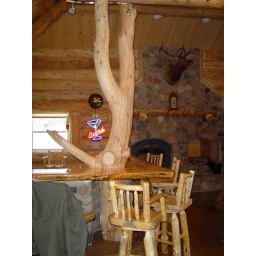
IS seems this tree is growing through a custom-made bar near St. Cloud, Mn